Battle of Mouscron

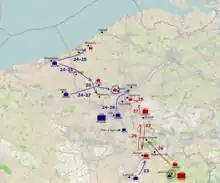
The opening moves of Pichegru's offensive on the Allied right flank. Concentrating his divisions on Ypres, Menin and Courtrai, Souham's division brushes aside a force of Hanoverians at Mouscron. After being distracted by attacks at Denain, Clerfayt marches toward Mouscron with what he has, to recapture the town. Numbers correspond to the dates in April that the marches denoted by arrows were undertaken.

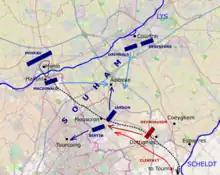
The battle of Mouscron, 28 April. Oeynhausen's forces recapture Mouscron from Bertin and Jardon, prompting Souham to concentrate his division to counterattack just as Clerfayt comes up with his main force in the night.

Also on the 26th, Macdonald's forces bumped into a force under Hanoverian General George von Oeynhausen at Mouscron. This Hanoverian detachment consisted four battalions of the 1st "Scheither" and 4th "Bussche" Infantry Regiments, two Jäger companies, two squadrons of the 7th Heavy Dragoon Regiment and five heavy guns. Oeynhausen moved east to Dottignies where his troops were able to hold their ground. Moreau and 14,000 soldiers invested Menen on 27 April. The 2,423-man Coalition garrison was commanded by Hanoverian General Rudolf von Hammerstein. The Hanoverian contingent was made up of one battalion of grenadiers, two battalions of the 14th Light Infantry Regiment, 62 horsemen from the 1st "Leib" Cavalry and 9th Light Dragoon Regiments and one foot artillery battery manned by 160 gunners. The remainder of the garrison consisted of 282 soldiers from the Hesse-Kassel "Erbprinz" Infantry Regiment, the French Royalist "Loyal Emigrant" Battalion and 17 Austrian gunners. Hammerstein's force had a total of 22 cannons and six howitzers. The brigades of Henri-Antoine Jardon and Bertin were left to hold Mouscron.